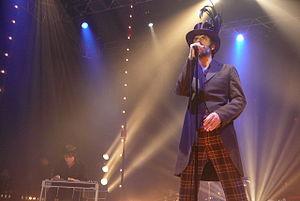
Thomas Fersen en concert à Villeurbanne (Lyon)
Thomas Fersen est un auteur-compositeur-interprète français, né le 4 janvier 1963, à Paris. Il a pris ce nom en 1986, en hommage à Tomás Boy et Axel de Fersen.